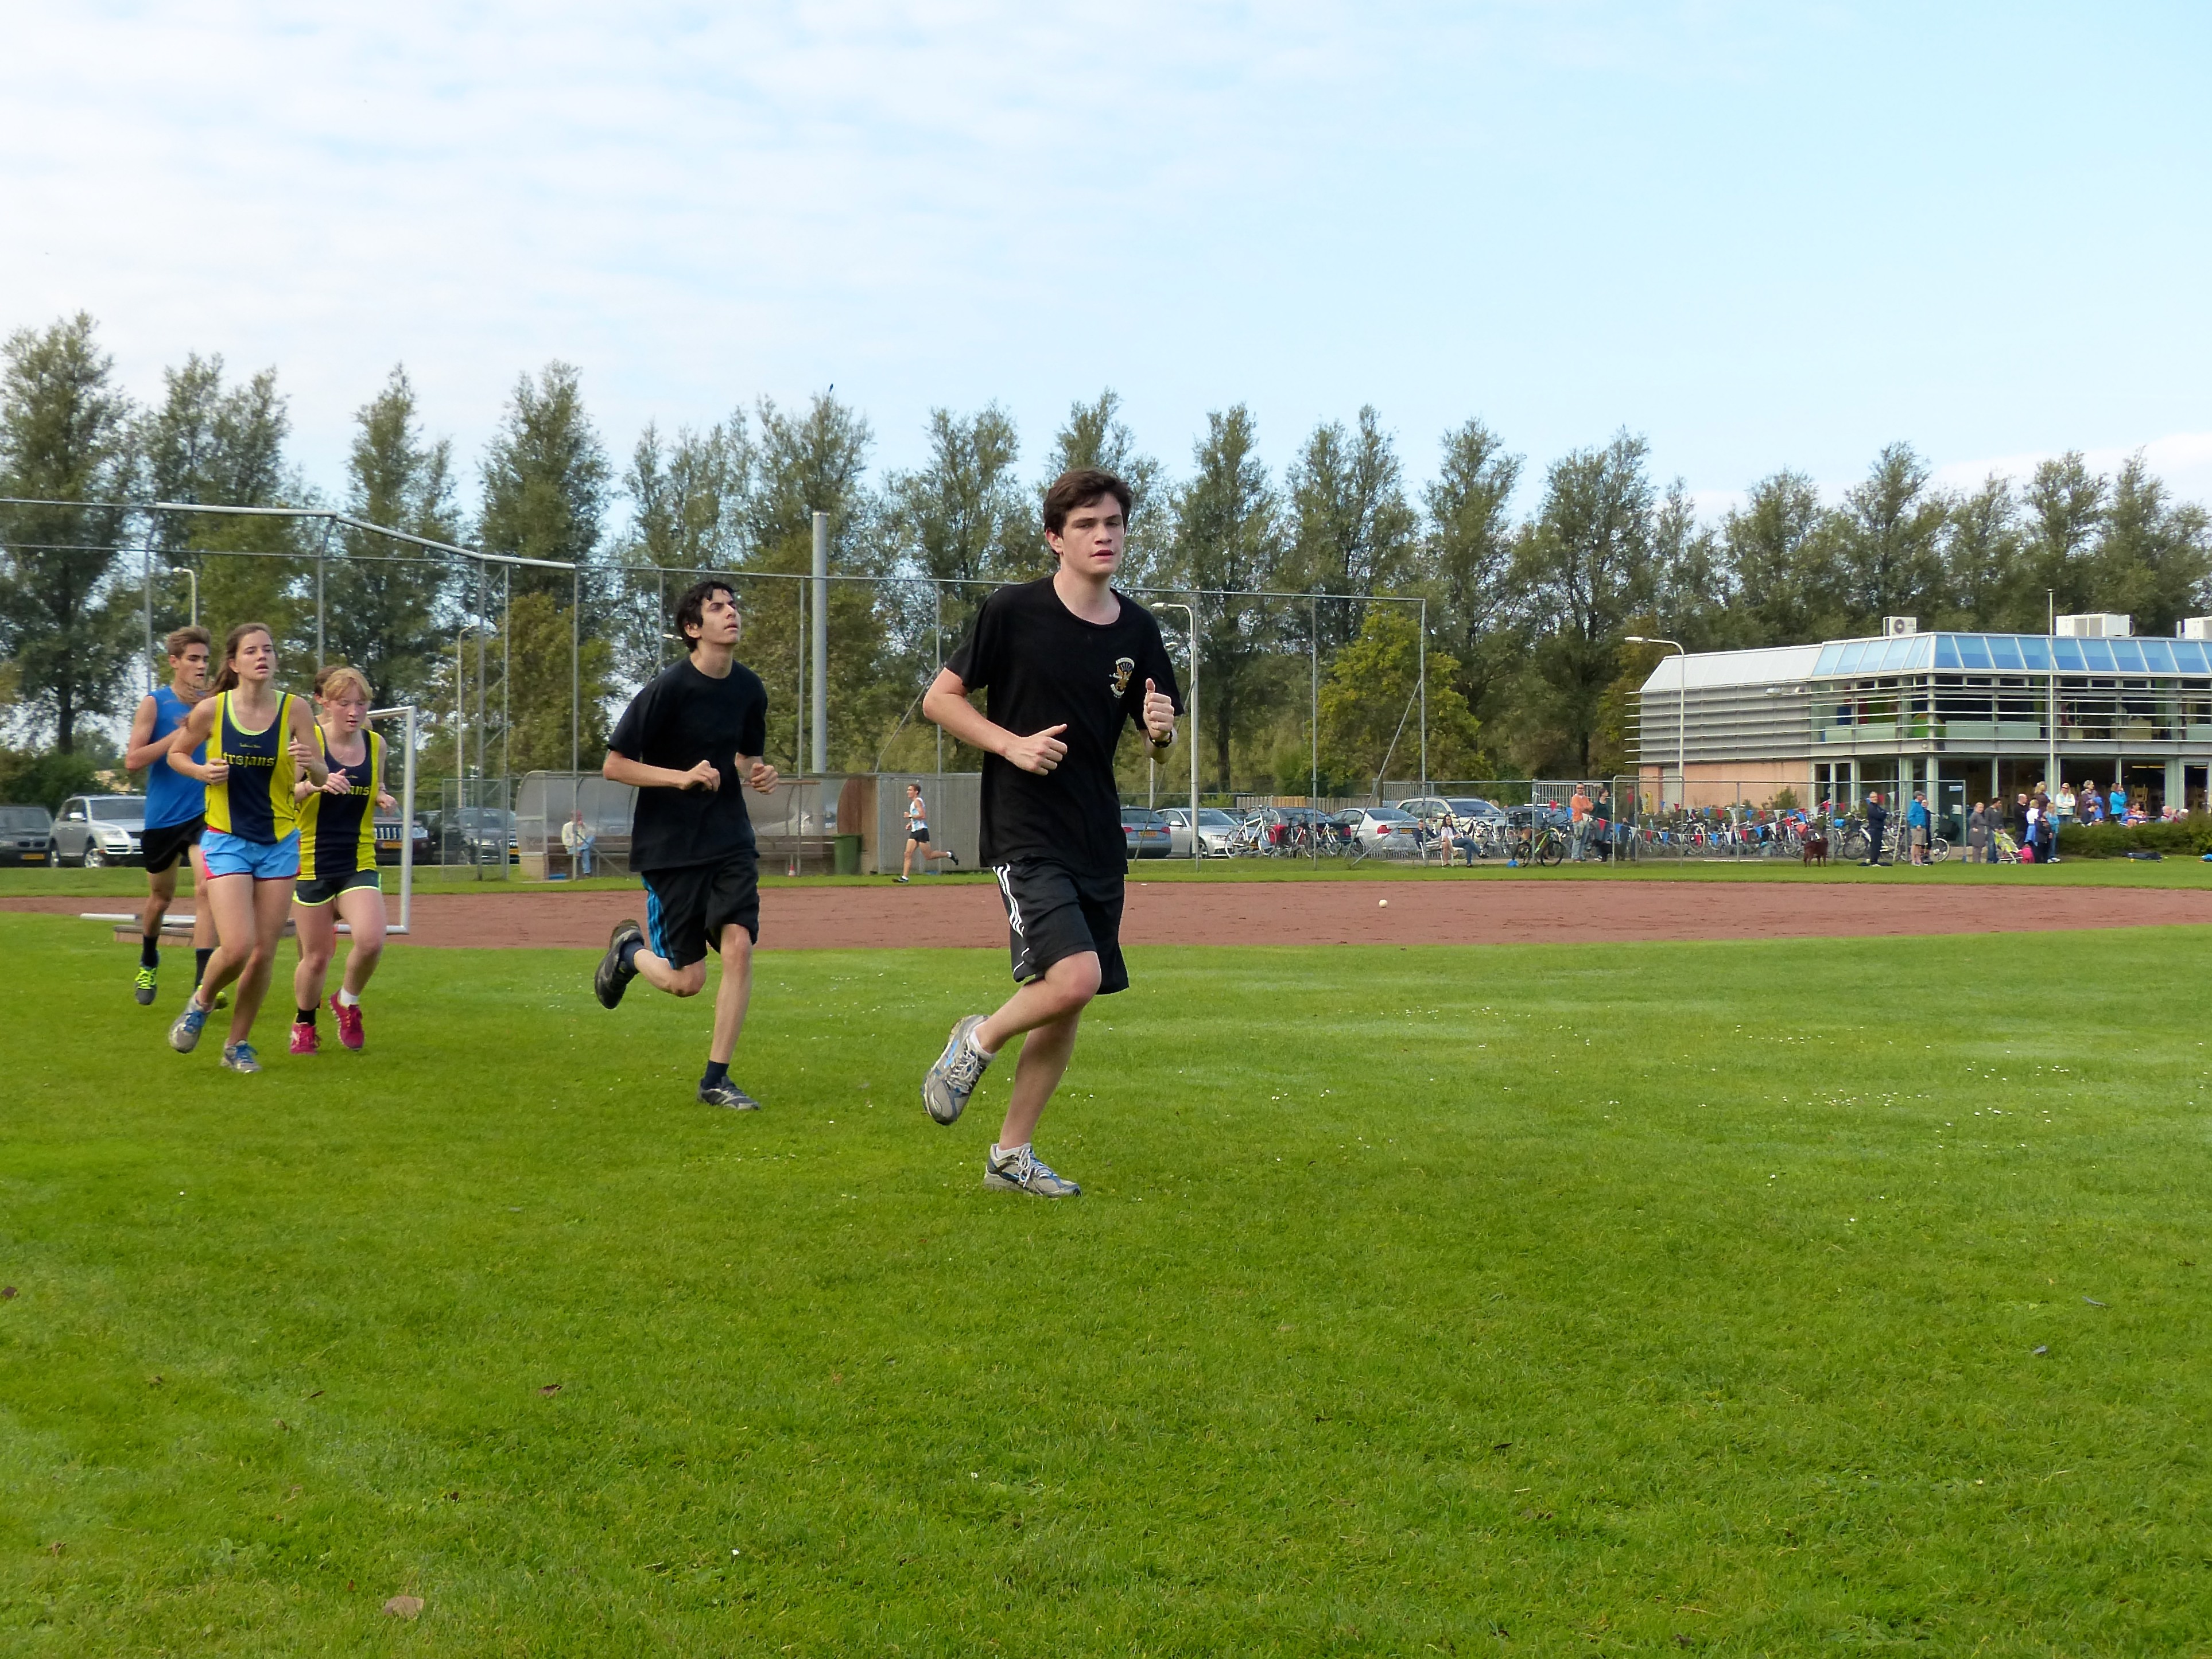
run, country, soccer, runner, cross, ash, hague, 2013, american, sports, school, tournament, human action, competition event